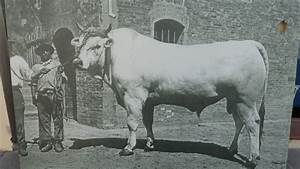
Label: cow